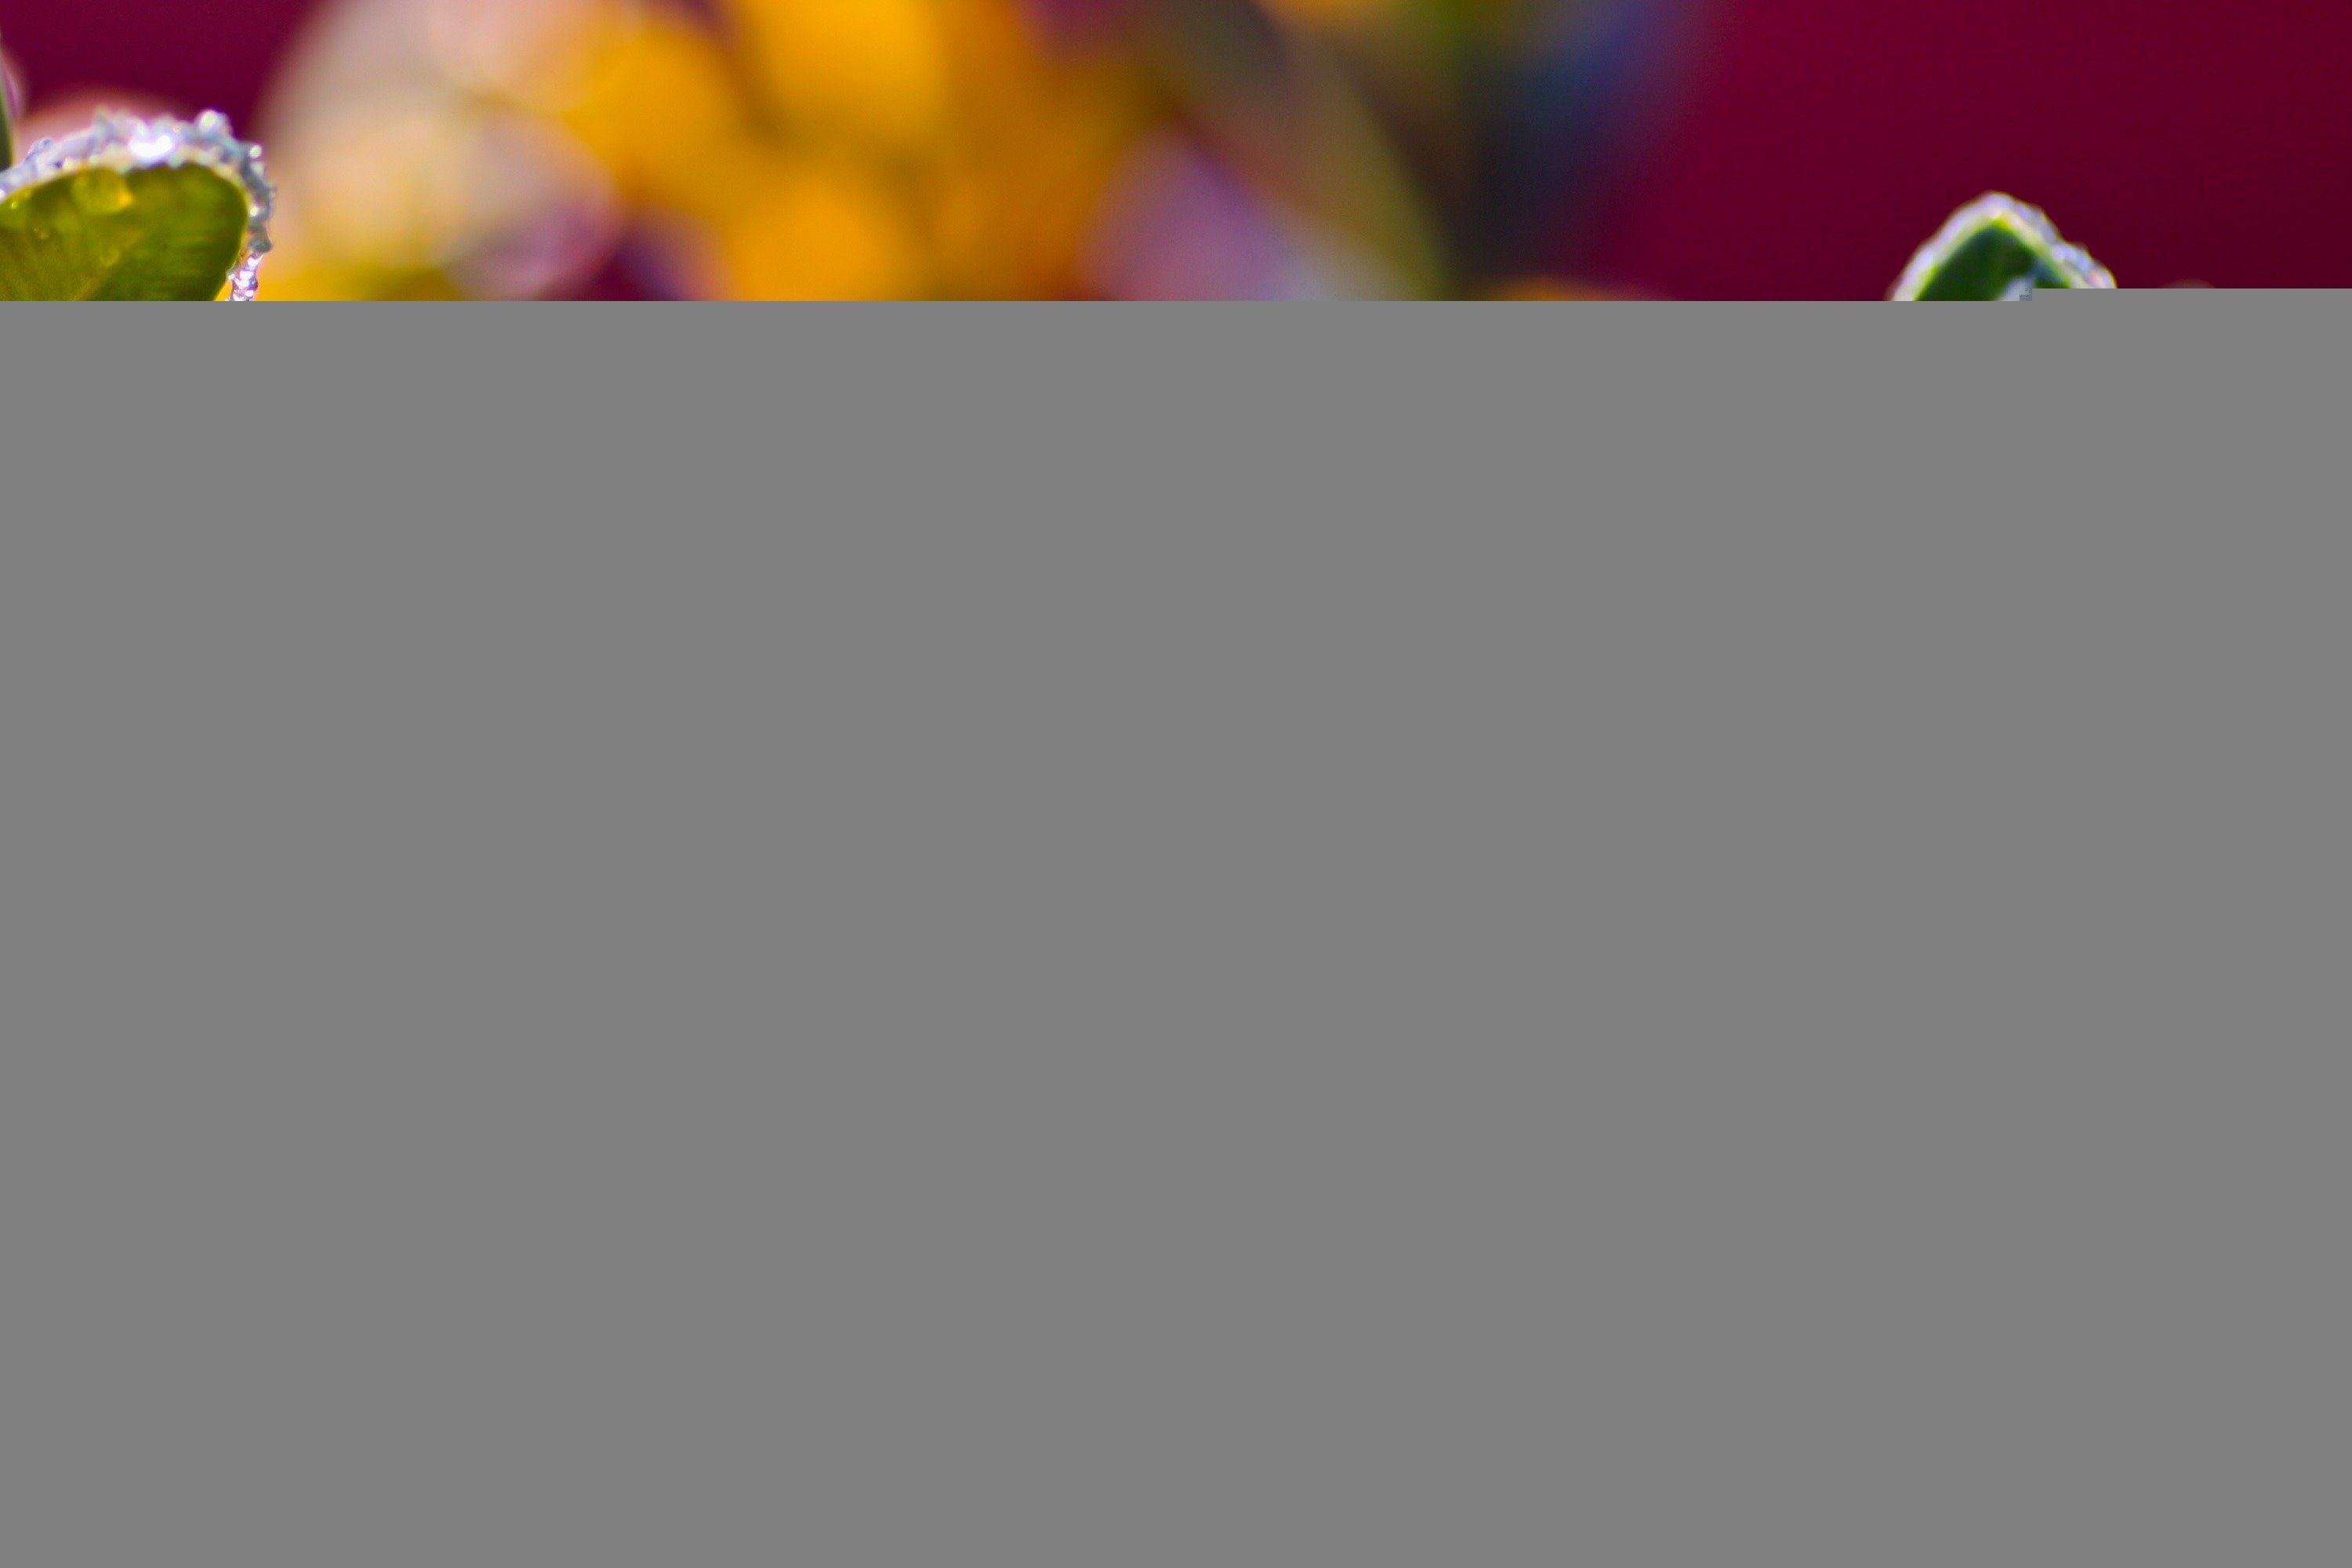
nature, cold, winter, plant, leaf, flower, petal, frost, line, green, color, macro, frozen, close, circle, trees, text, icy, shape, screenshot, freezing temperatures